Offset (rapper)

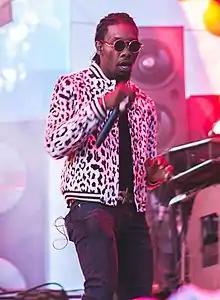
Offset performing at the VELD Music Festival in 2017

Migos initially gained recognition following the release of their 2013 single "Versace". In 2015, the trio released their debut studio album "Yung Rich Nation". In 2017, their single "Bad and Boujee" became an Internet phenomenon, as much of the song was performed by Offset. The song peaked at number one on the US "Billboard" Hot 100 chart, with many critics believing Offset commanded the track. In 2017, the trio released their second studio album, "Culture", which debuted at number one on the US "Billboard" 200 chart.